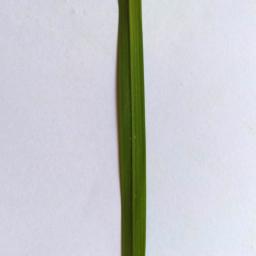
Label: Rice___Healthy